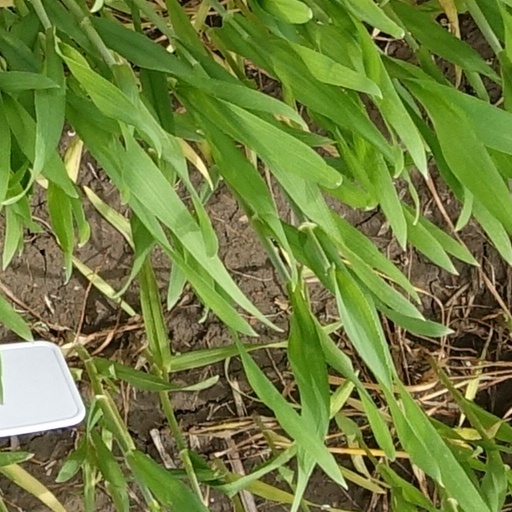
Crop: wheat